Describe the emotion expressed in this image:  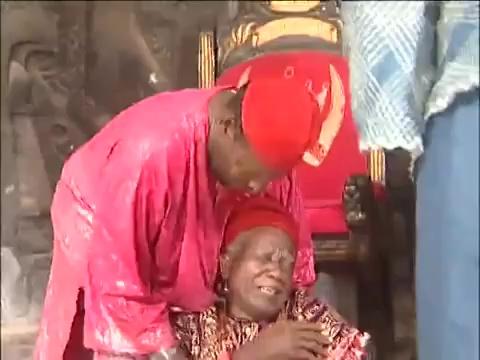
This person displays Pain, valence and arousal with low intensity.